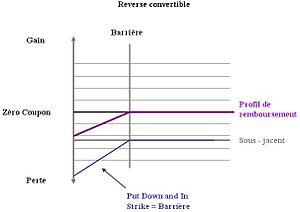
Remboursement Reverse Convertible
Une reverse convertible est un produit structuré appartenant à la famille des produits de rendement. Elle garantit à son détenteur de recevoir un coupon annuel fixe et, à maturité, un nominal de 100% si le sous-jacent clôture au-dessus du niveau barrière du produit.